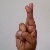
The image shows a hand gesture representing the letter 'R' in Indian Sign Language.